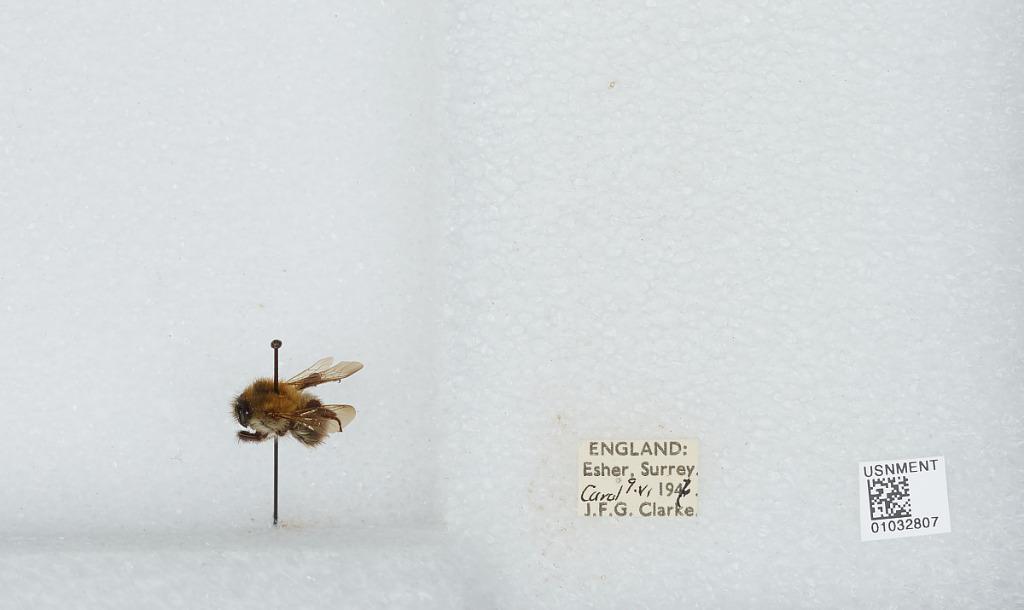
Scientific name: Bombus (Thoracobombus) pascuorum (Scopoli)
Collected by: C. Clarke
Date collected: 1947-6-9
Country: United Kingdom
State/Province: England
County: Surrey
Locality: Esher
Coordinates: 51.3691, -0.365